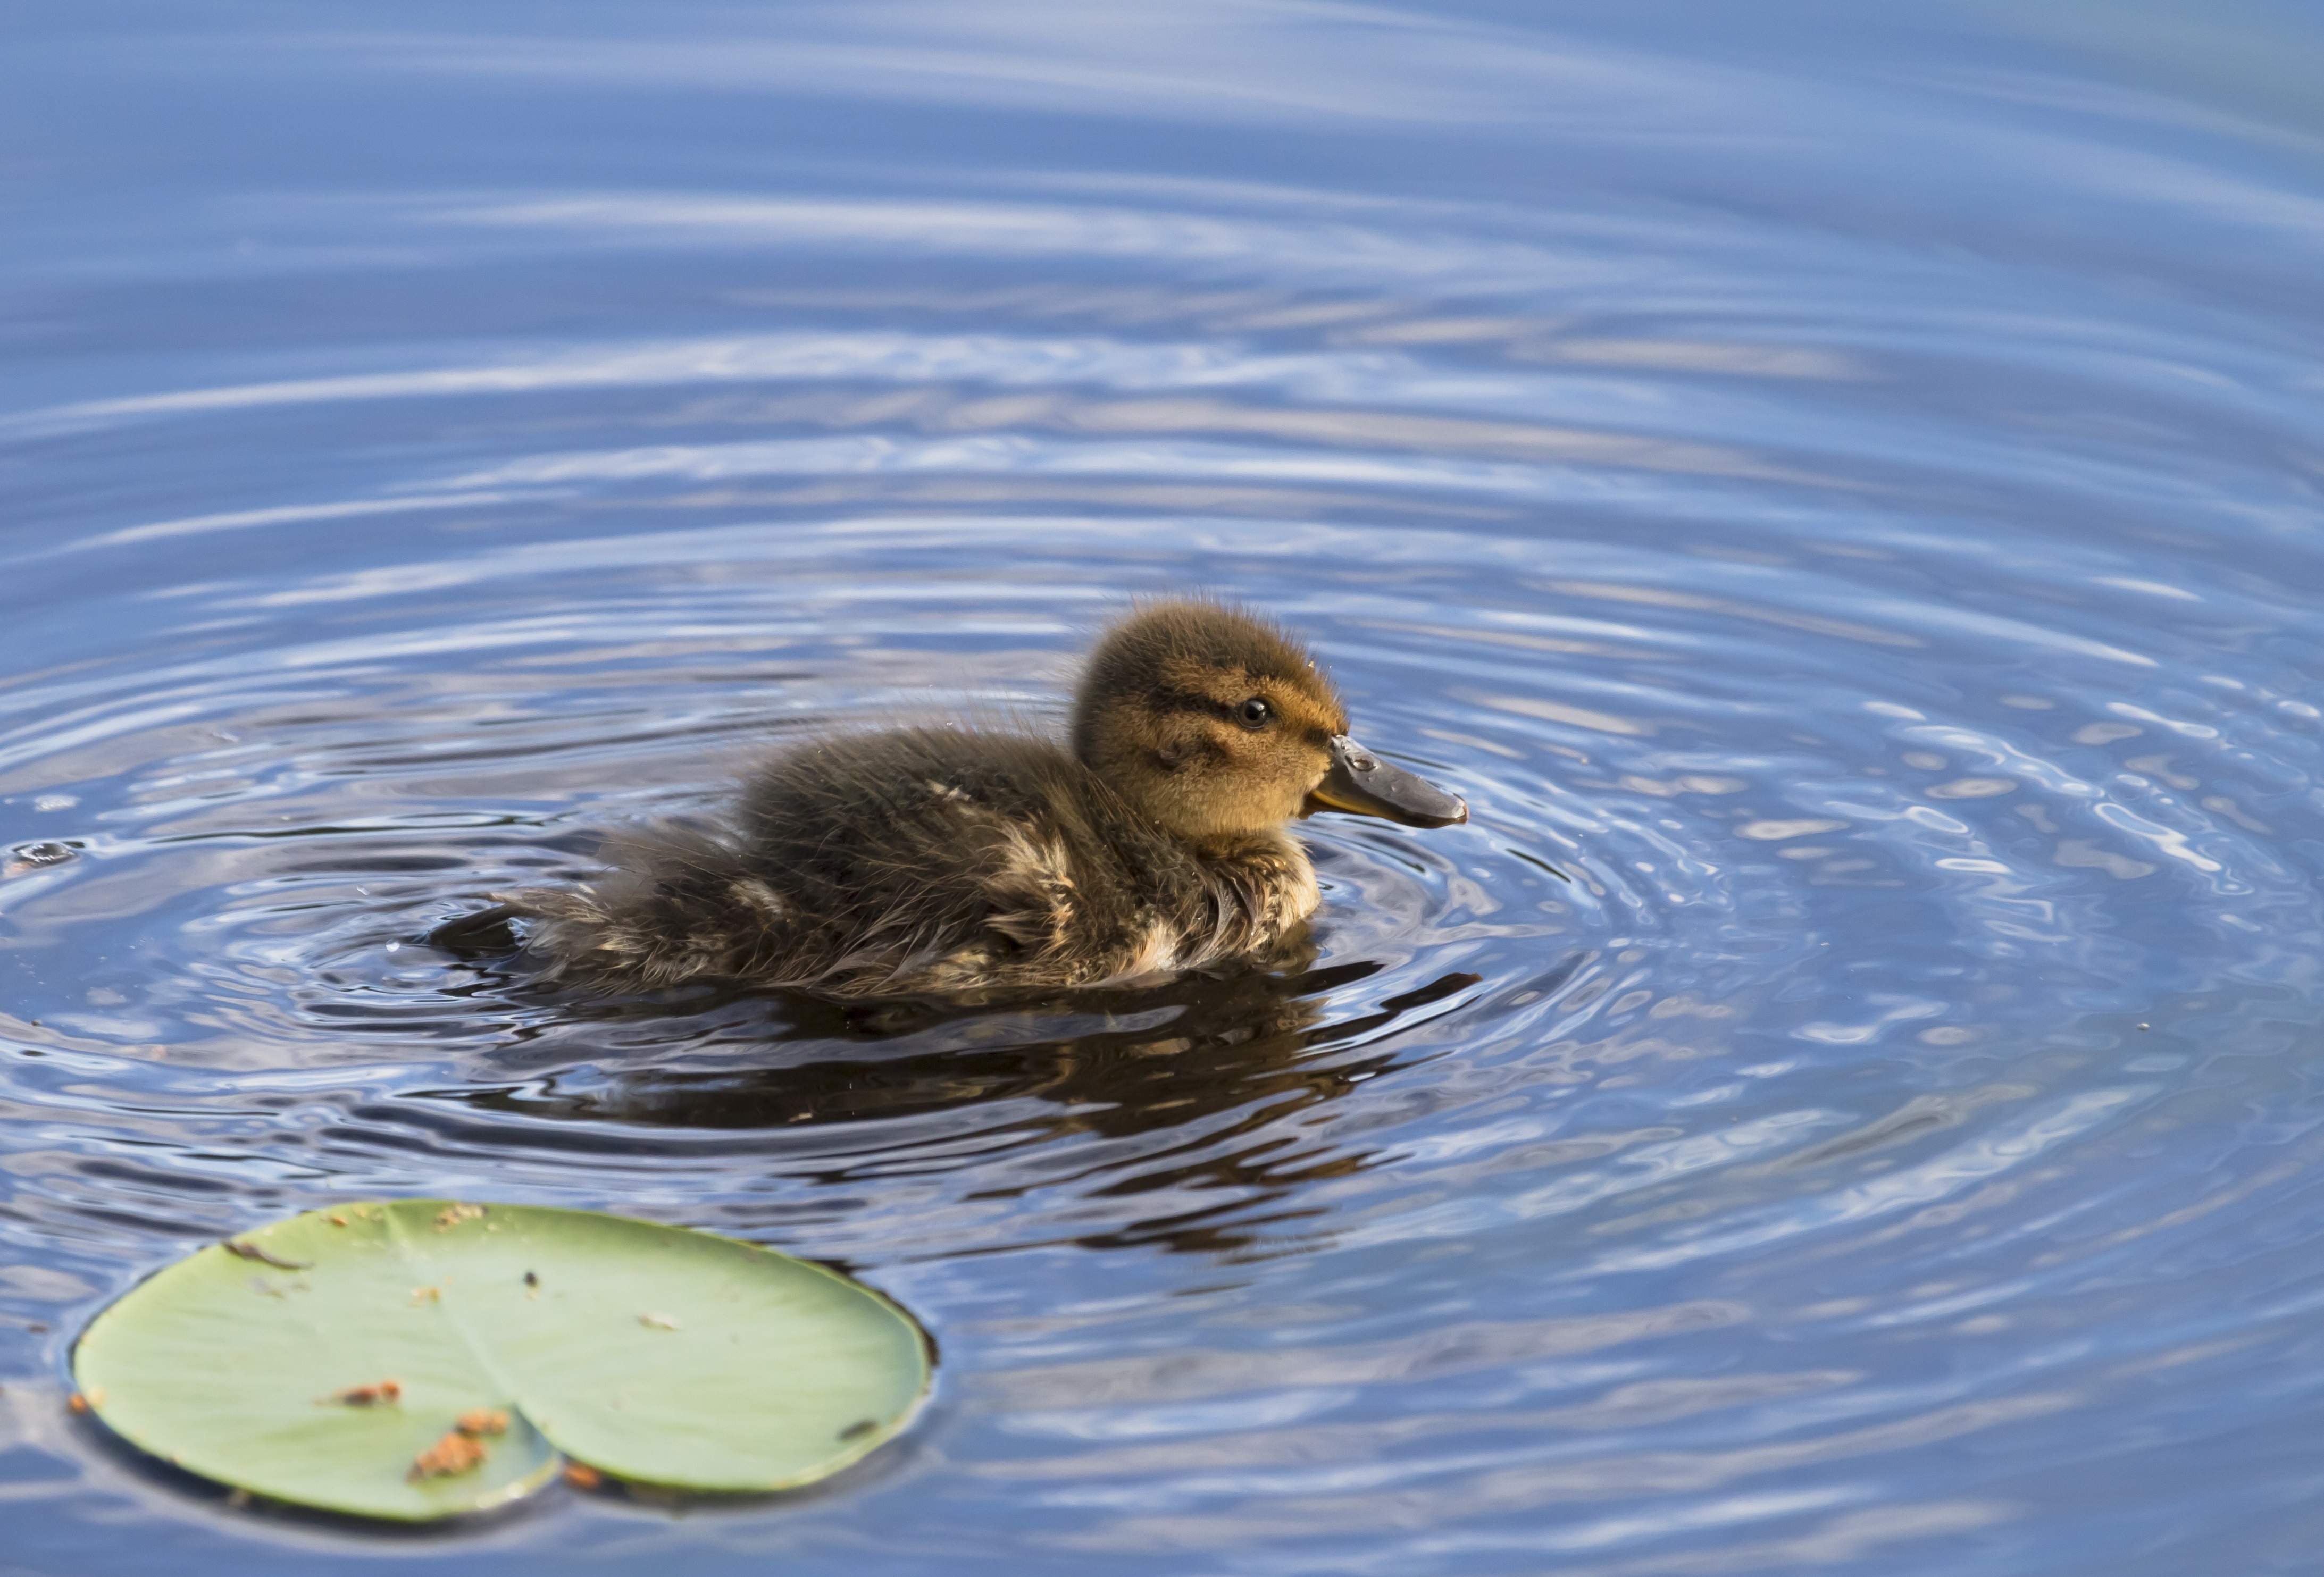
water, bird, lake, wildlife, beak, fauna, cool image, duck, goose, waterfowl, cool photo, cub, water bird, mallard, mergus, shorebird, organism, s bird, ducks geese and swans, seaduck, american coot